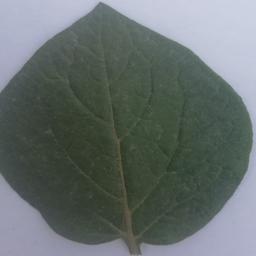
Label: Potato___Healthy